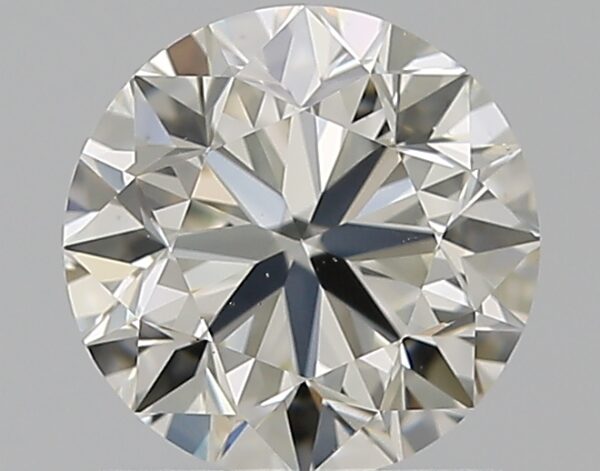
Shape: round
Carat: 1
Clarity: VS2
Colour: J
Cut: VG
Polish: EX
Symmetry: EX
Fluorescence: F
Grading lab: GIA
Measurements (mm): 6.2 x 6.24 x 4.01